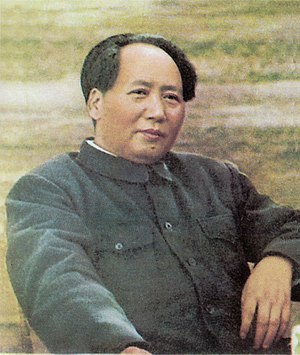
Mao Zedong / Lederskab af Kina
Foto af Mao Zedong der sidder, udgivet i "Quotations from Chairman Mao Tse-Tung", ca. 1955
Mao Zedong, også kendt som Formand Mao, var en kinesisk kommunistisk revolutionær, der blev kendt som grundlægger af Folkerepublikken Kina, som han ledede som formand for Kinas kommunistiske parti fra etableringen i 1949 og frem til sin død i 1976. Hans teorier, militærstrategier og politiske styre bliver omtalt i samlet form som maoisme.